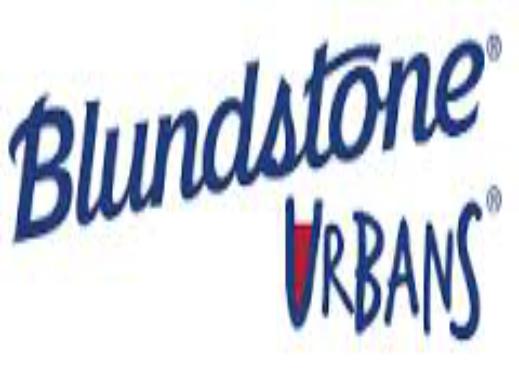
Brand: Blundstone
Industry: Clothes